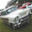
Label: automobile